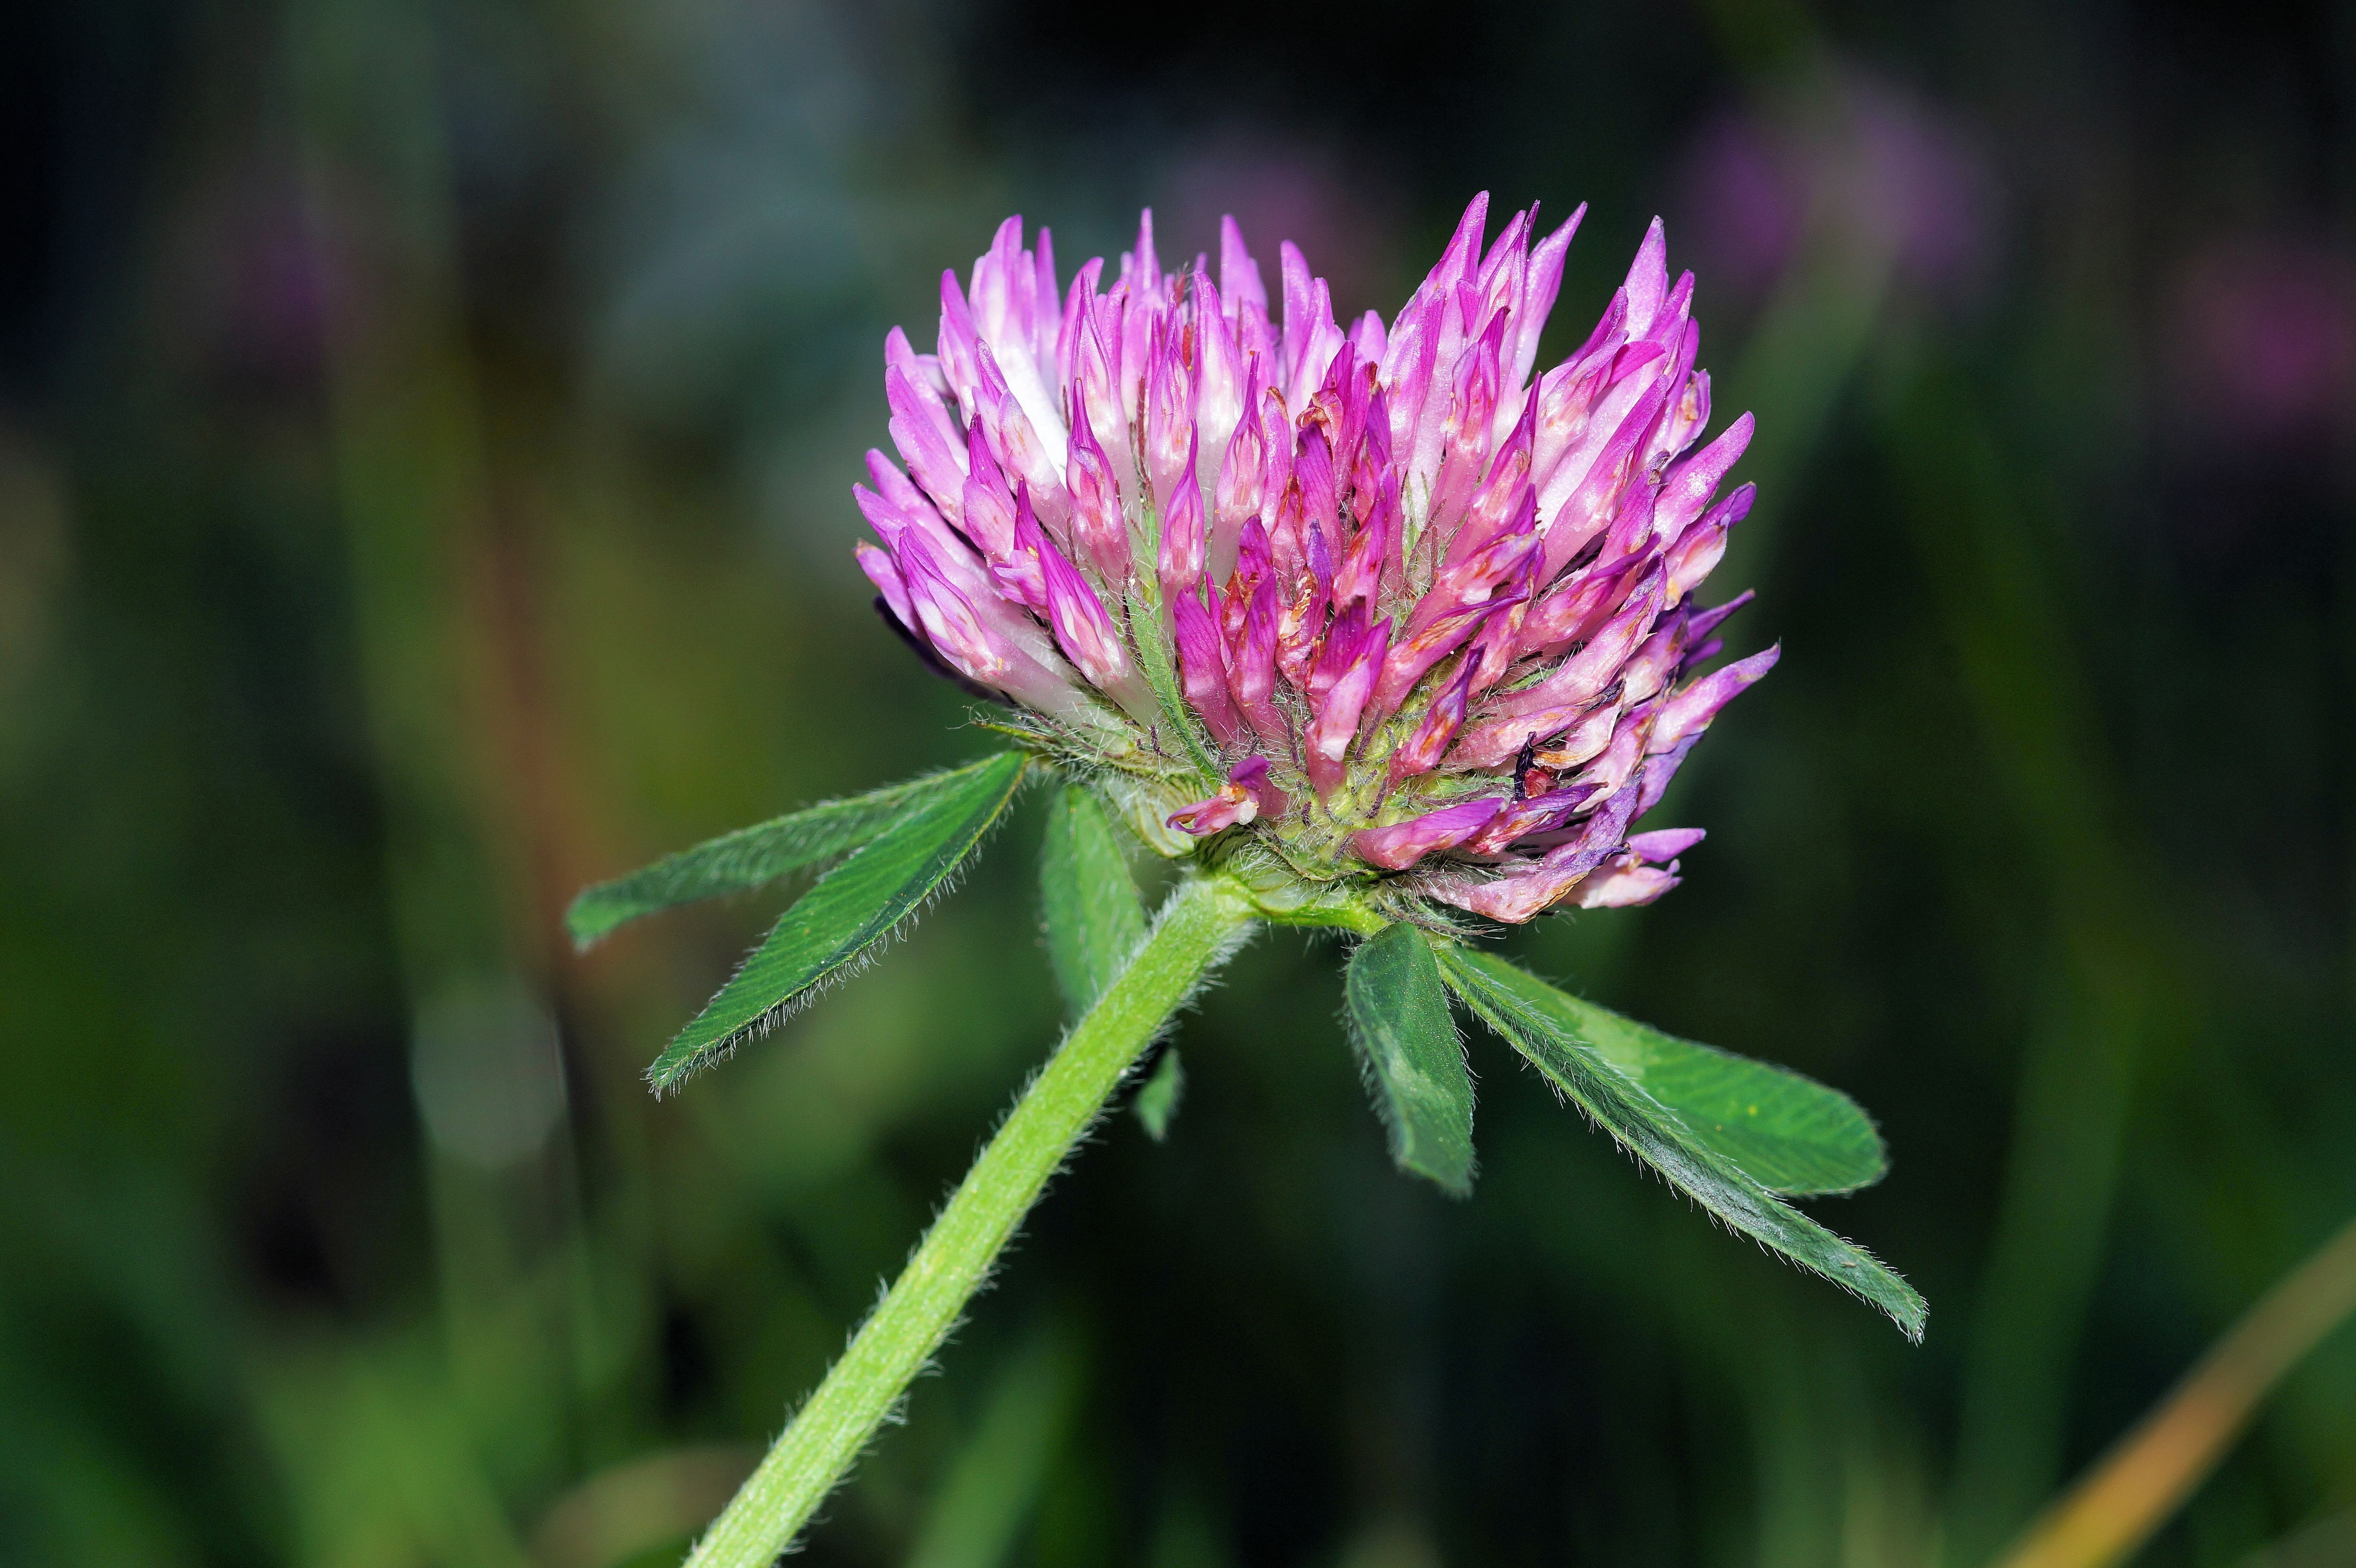
nature, blossom, plant, meadow, prairie, flower, purple, petal, green, botany, close, flora, clover, wildflower, close up, thistle, beautiful, klee, macro photography, flowering plant, red clover, clover flower, grass flower, annual plant, plant stem, land plant